Animal Husbandry Labelling (Germany)

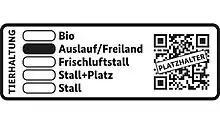
The label is a black and white rectangle with rounded corners.

Animal Husbandry Labelling (German: ) is the mandatory labelling of the living conditions of livestock animals originating in Germany. It is in force for pigs during their fattening period since August 2023. The law (federal "Act on Animal Husbandry Labelling") was developed by the Greens-led German ministry of agriculture, BMEL, under Cem Özdemir.